Stevens-Buchanan House

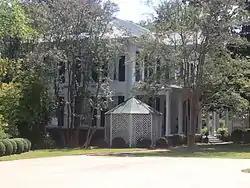

The Stevens-Buchanan House is a historic mansion in Brandon, Mississippi, U.S.. It was built in 1868 for James Richardson Stevens and his wife, Martha L. Patton. It was designed in the Greek Revival and Italianate architectural styles. It has been listed on the National Register of Historic Places since May 5, 1978.